Crime in Venezuela

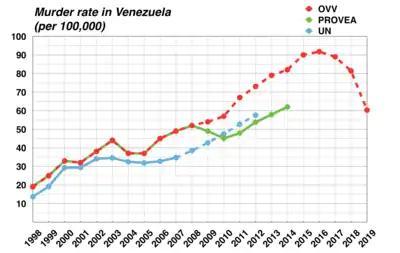
Murder rate (1 murder per 100,000 citizens) from 1998 to 2019. Sources: OVV, PROVEA, UN * UN line between 2007 and 2012 is simulated missing data.

In the early-20th century, Venezuela was limited to violent crimes occurring in rural areas. In the 1950s, the rapid urbanization of the population saw some rises in violent crime. In the 1960s following the restoration of democracy, insecurity rose when FALN leftist guerrillas participated in violent confrontations with the government, though such clashes subsided due to lack of public support for the guerrilla movement. Between the 1960s until the late-1980s, the murder rate stood between 8 and 10 homicides per 100,000. Following the "institutional crisis" surrounding the Venezuelan government and the socioeconomic issues shown during the "Caracazo" riots in 1989 and Hugo Chávez's 1992 coup attempts, homicides increased in Venezuela. This introduced to the Venezuelan population the notion of not following the societal rules and using violence to achieve goals, such as widespread looting during the "Caracazo" or by attempting to commit undemocratic coups such as in 1992. By 1993, Venezuela's murder rate stood at 21 homicides per 100,000 people. In 1994, when Rafael Caldera became president, he attempted to strengthen Venezuela's "institution", staying in the center of political issues, performing both conservative and reformative actions that resulted in the increase of the murder rate stopping; though his popularity and the public's trust in the political system decreased.